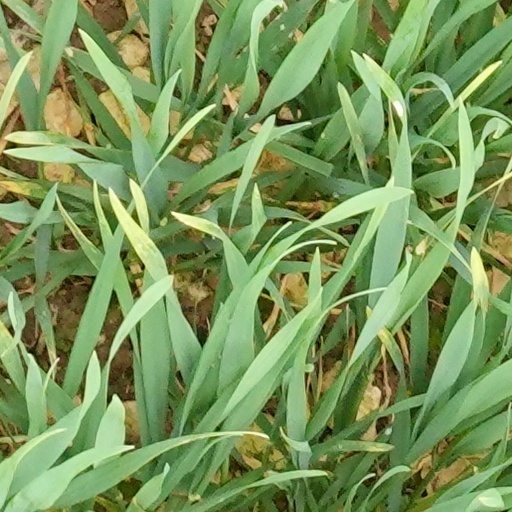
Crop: wheat